Renault Viva Grand Sport

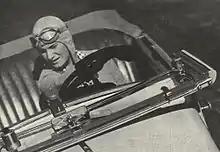
Renault concluded a contract with the high-profile pilot Hélène Boucher to promote the car.

The Renault Viva Grand Sport (branded as the Renault Vivastella Grand Sport before August 1935) was introduced alongside an updated version of the Nervastella in October 1934 at the Paris Motor Show. The last cars were produced in August 1939: in anticipation of the 1940 model year a prototype of another updated Viva Grand Sport was produced during the summer of 1939, but in the event this single car was the only one of its type to be produced.